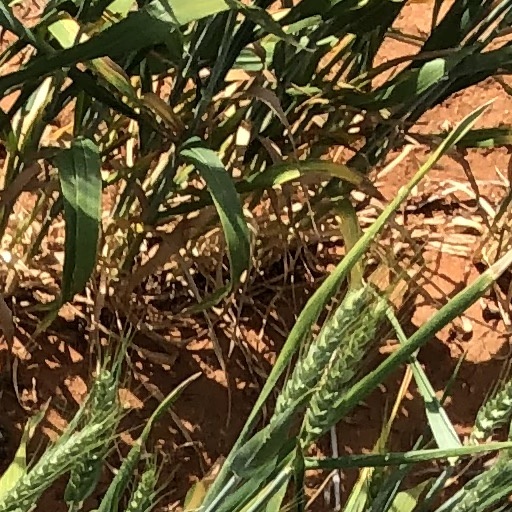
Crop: wheat